List of Buddhist temples in Cambodia

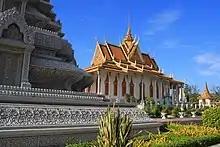
Wat Preah Keo Morokot

This is a list of Buddhist temples, monasteries, stupas, and pagodas in Cambodia for which there are Wikipedia articles, sorted by location.